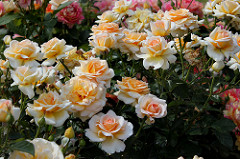
Flower: rose